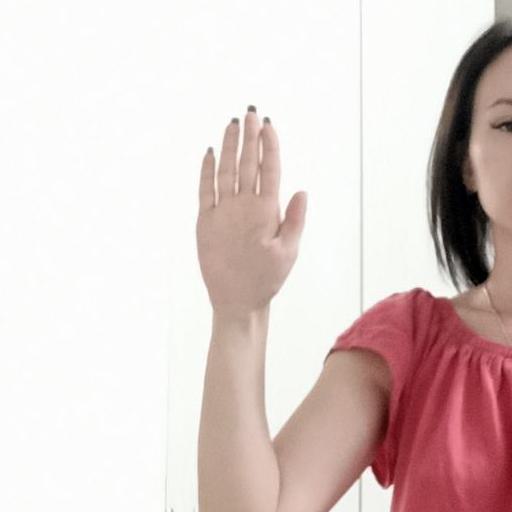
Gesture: stop